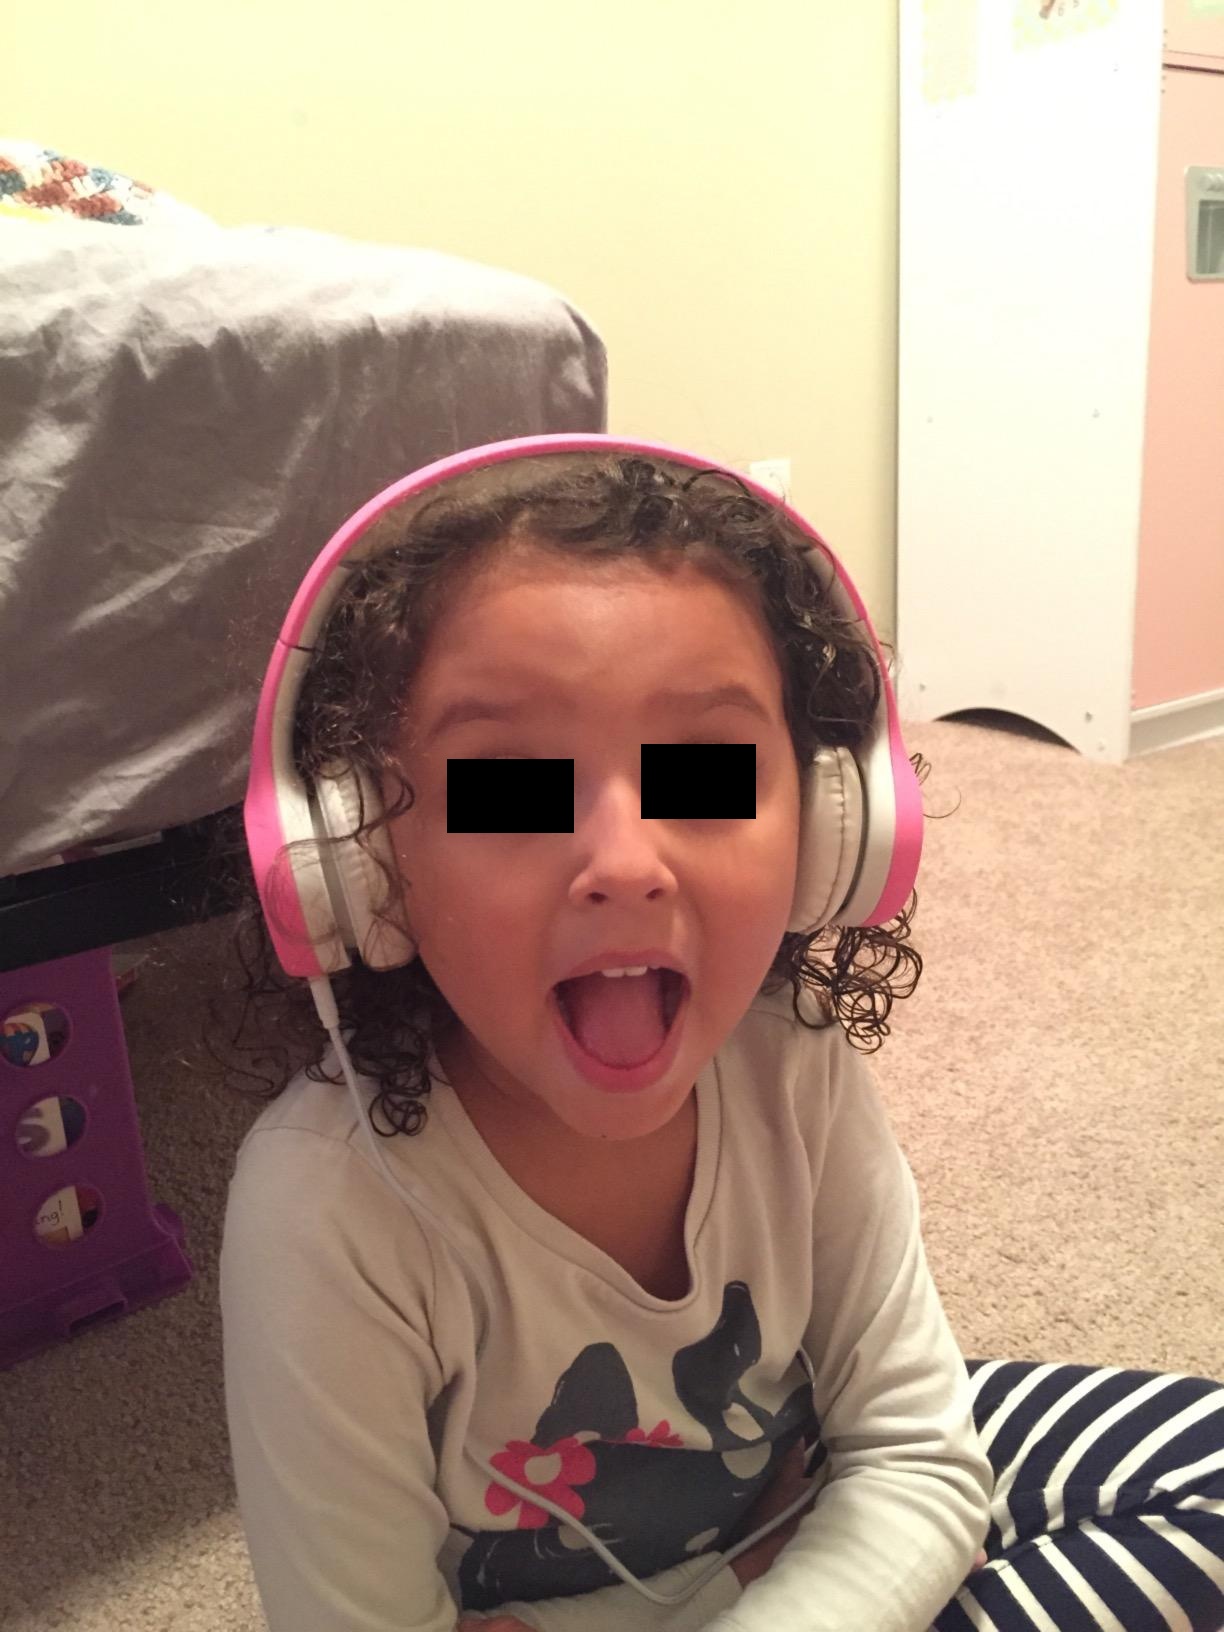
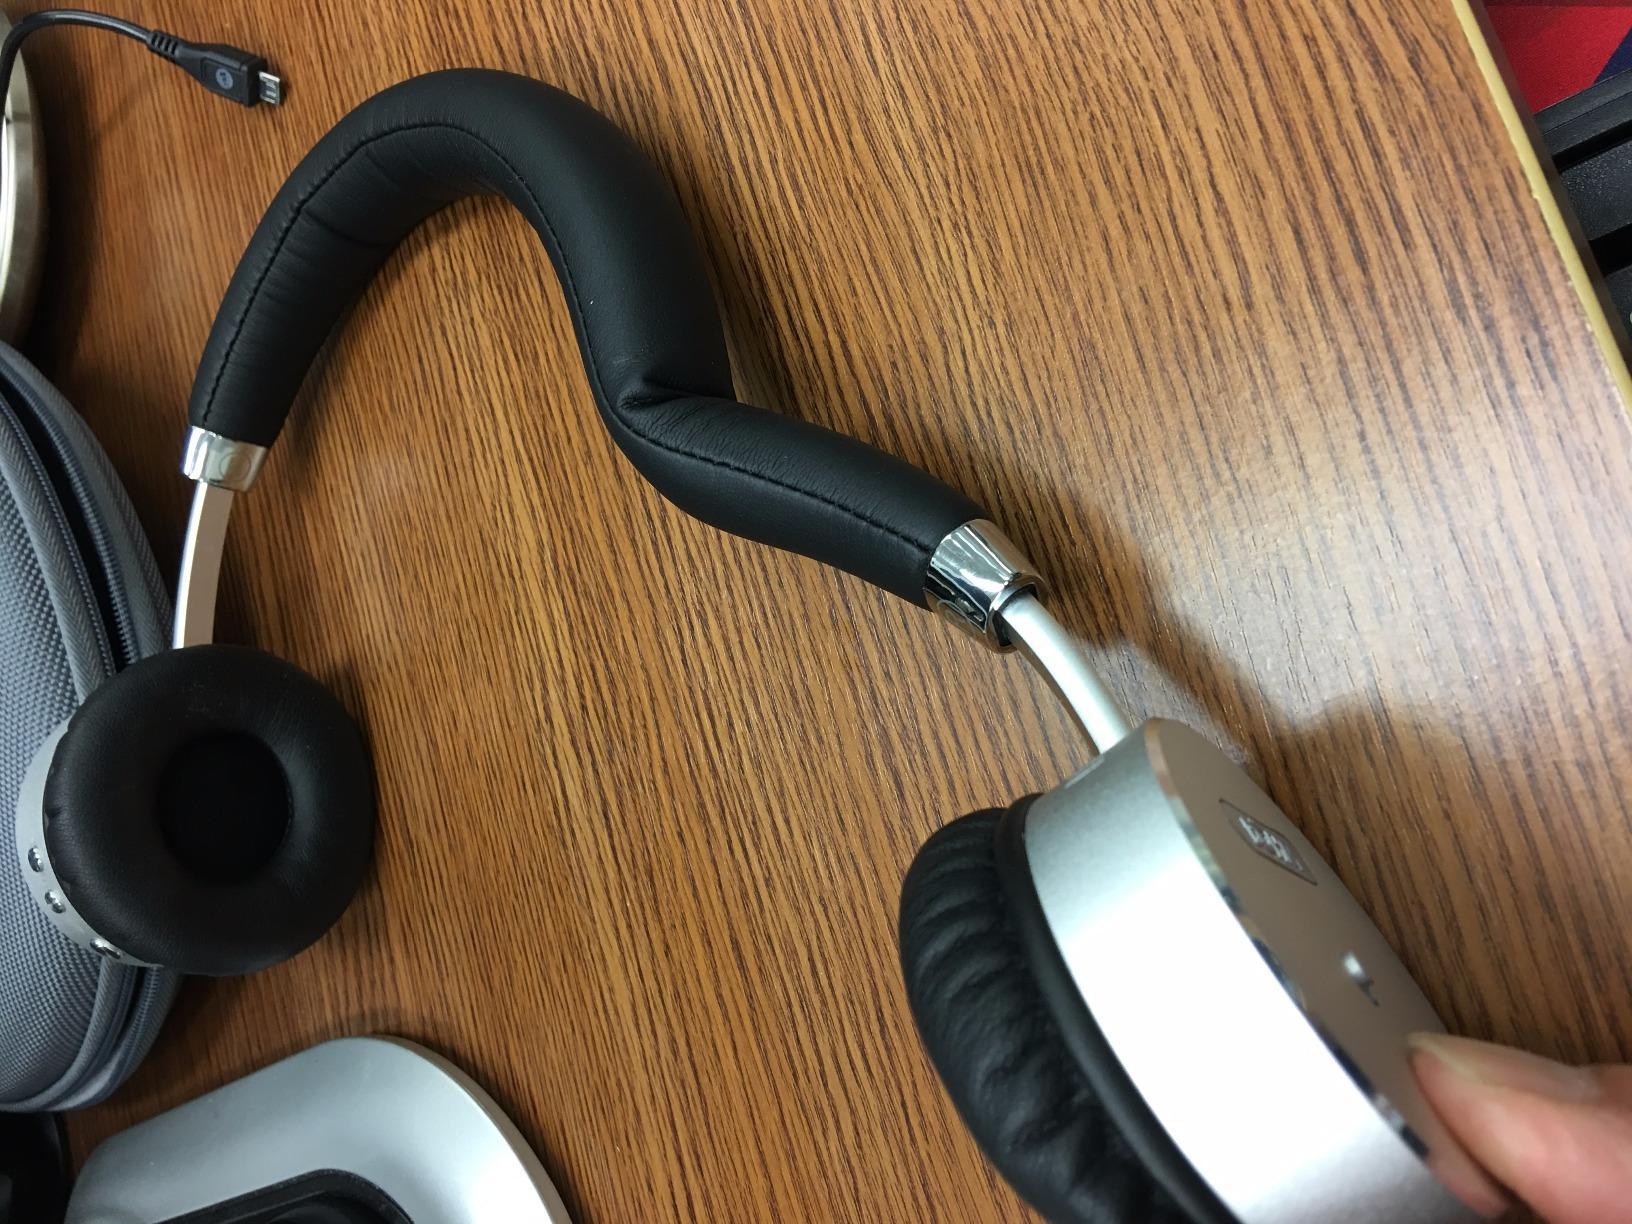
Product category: headphones
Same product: no